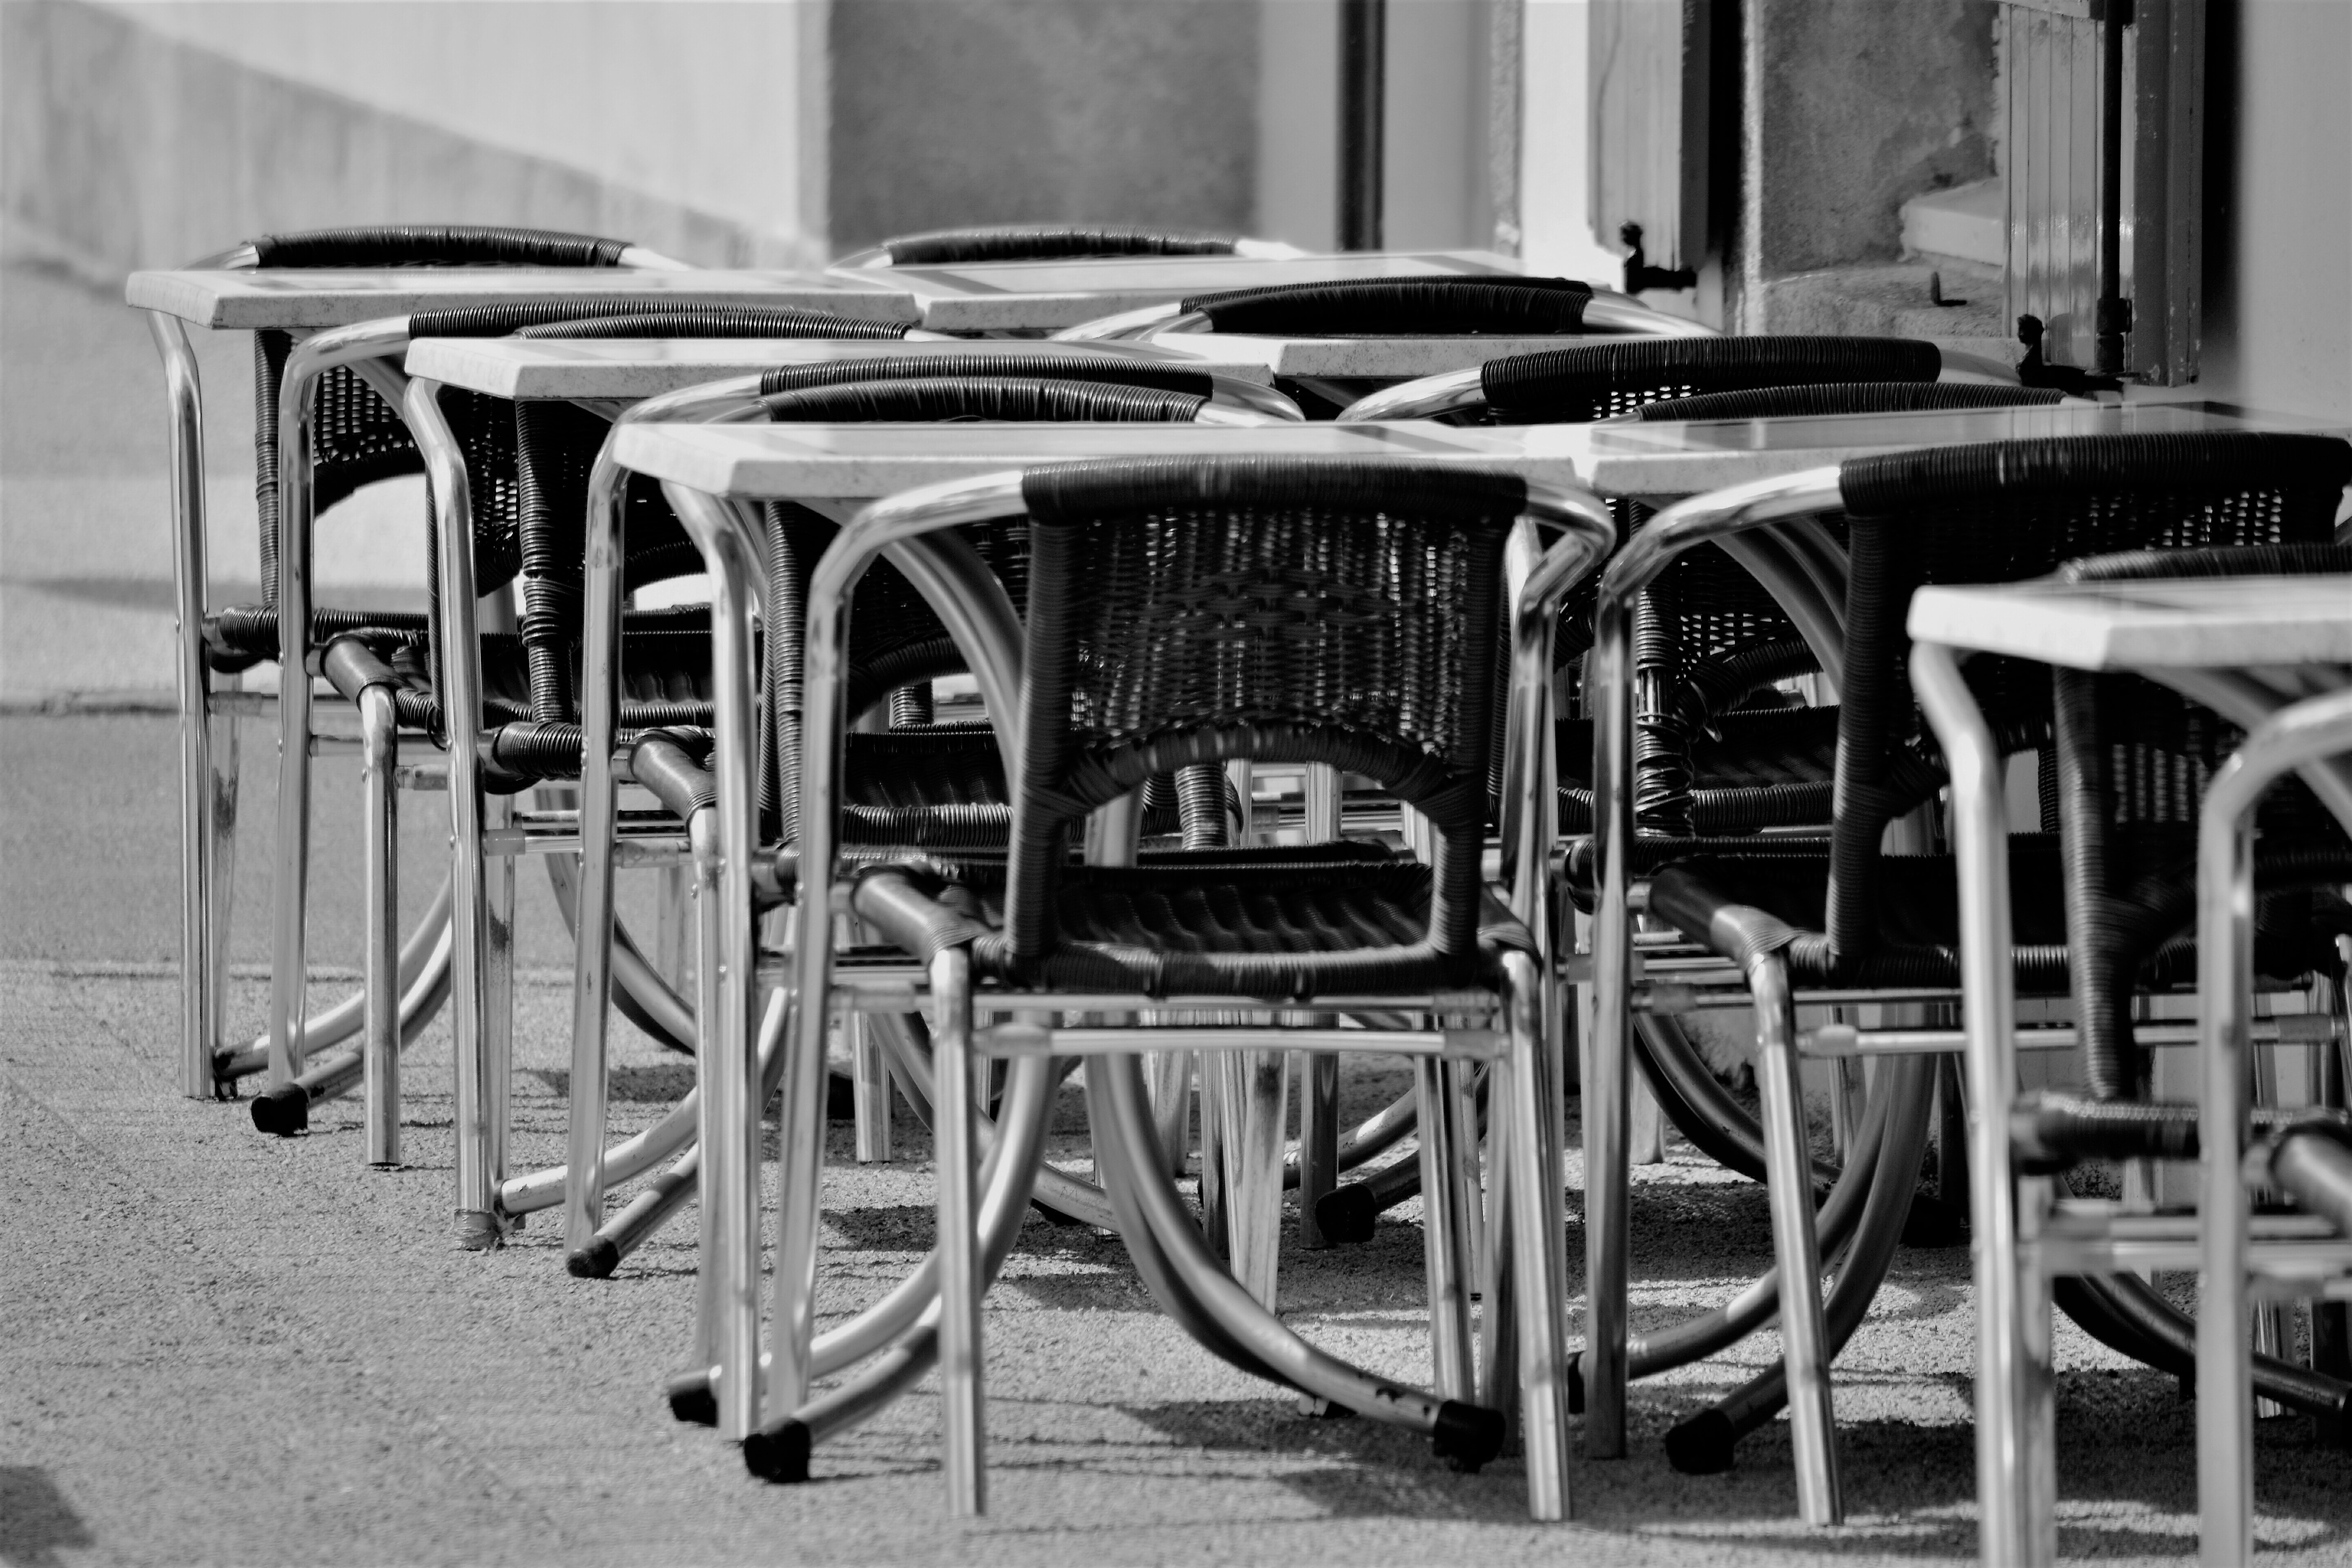
table, coffee, black and white, white, street, restaurant, vehicle, drink, black, furniture, monochrome, photograph, tables, terraces, restaurant table, monochrome photography, coffee terrace, terrace cafe, summer terrace